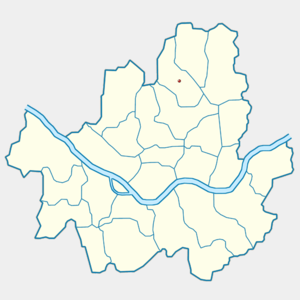
Gangbuk-gu est un arrondissement de Séoul situé au nord du fleuve Han.